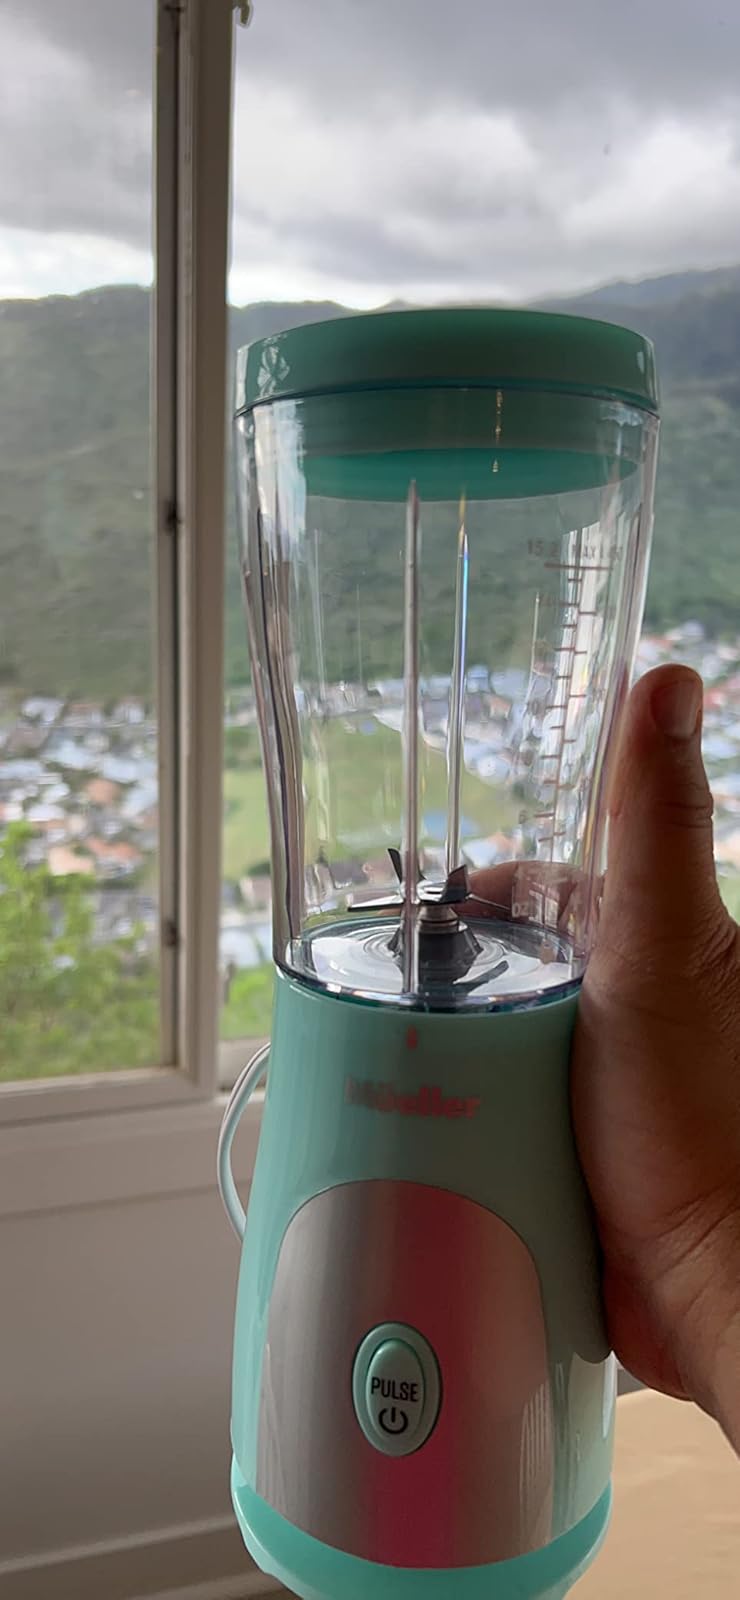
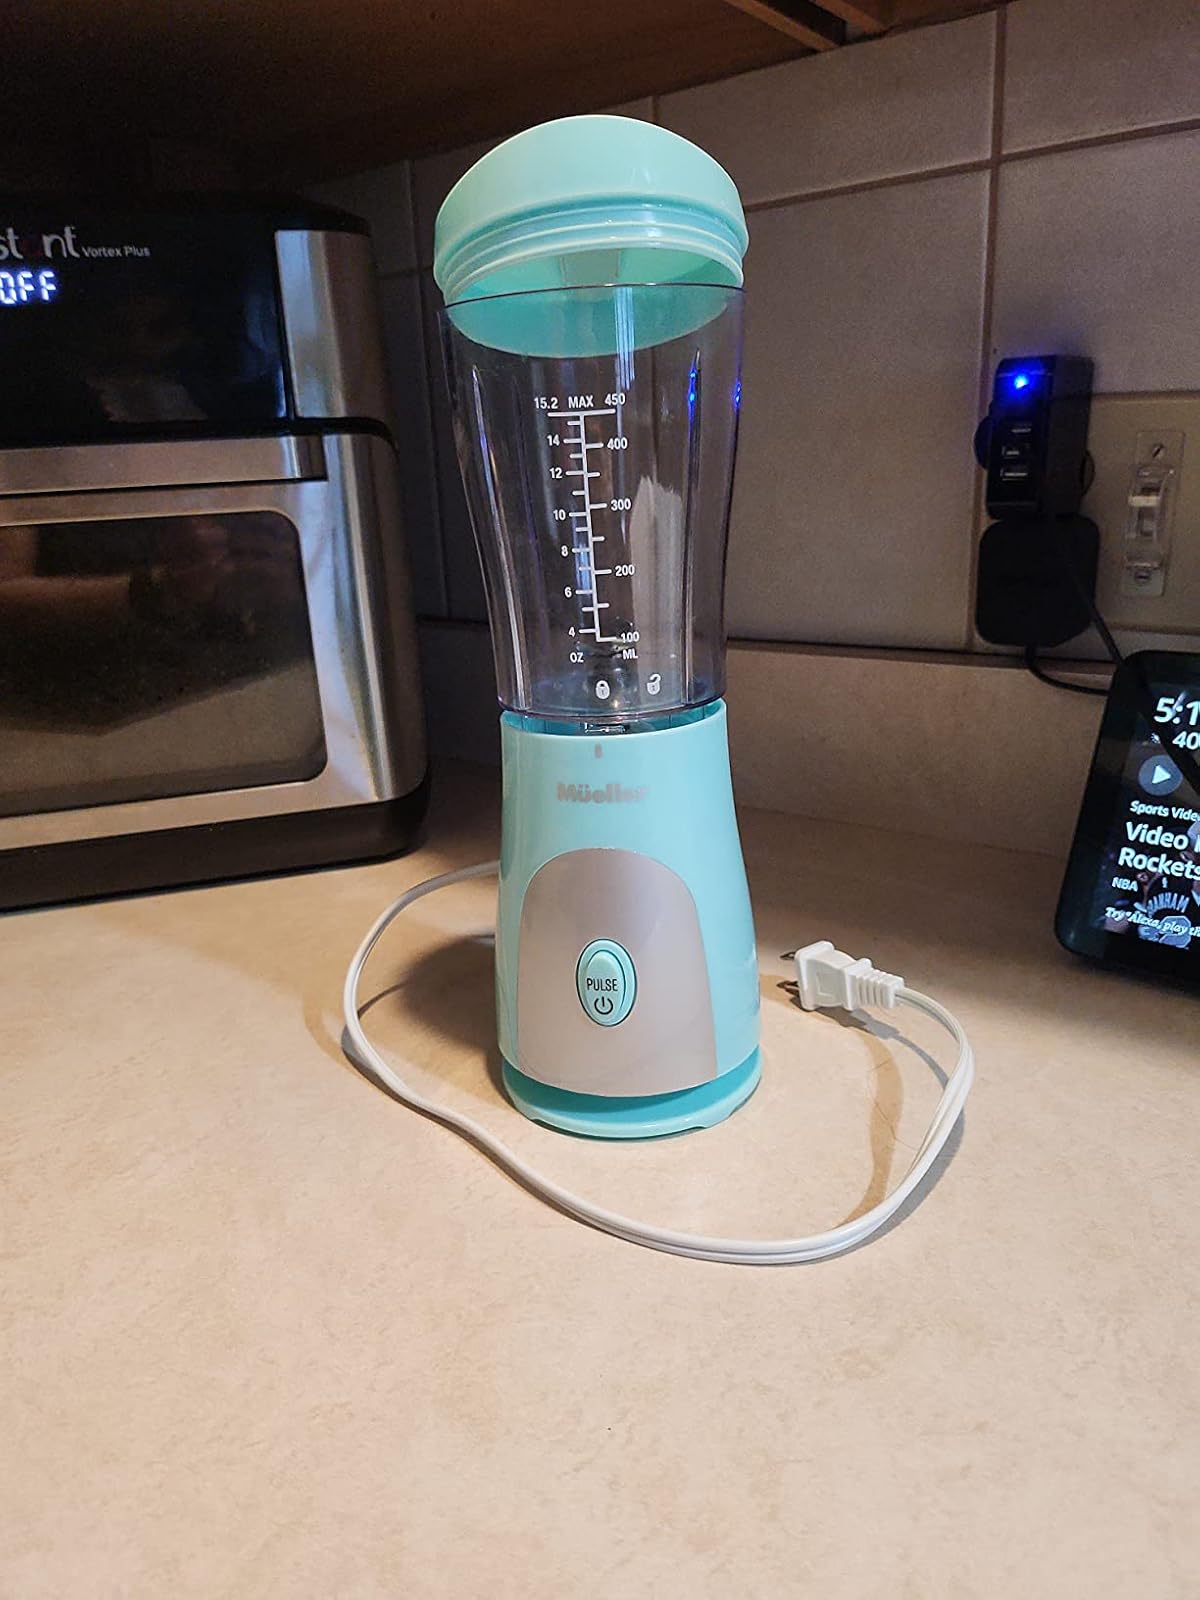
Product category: items_blender
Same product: yes